Ubeidiya prehistoric site

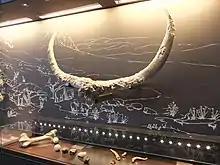
Large horns from a species of extinct bovid (Israel Museum)

Prehistoric human remains starting from about 1.7 Mya (million years ago), more recently redated biochronologically to 1.5 Mya, were discovered in the excavations, within about 60 layers of soil within which were found human bones and remains of ancient animals. These include some of the oldest human remains outside Africa and more than 10,000 ancient stone tools.